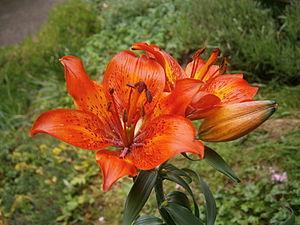
Lilium bulbiferum est une espèce de lis indigène des montagnes d’Europe centrale et méridionale. Il se présente sous deux variétés :